Cambridge (provincial electoral district)

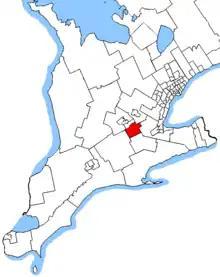
Cambridge in relation to other southwestern Ontario electoral districts

Cambridge is a provincial electoral district in southwestern, Ontario, Canada. It elects one member to the Legislative Assembly of Ontario.